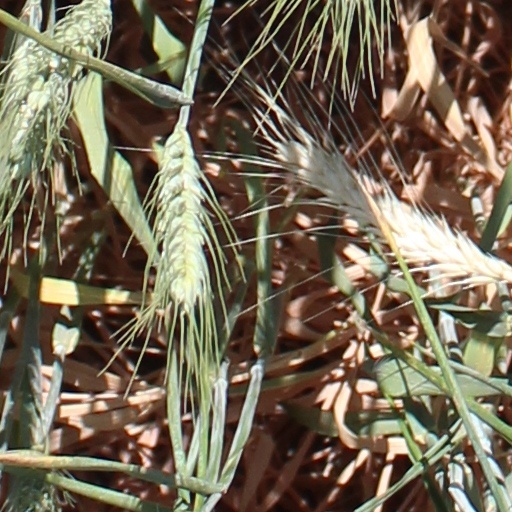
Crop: wheat